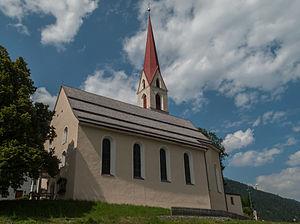
Häselgehr est une commune autrichienne du district de Reutte dans le Tyrol.